Attack at the Lower Sioux Agency

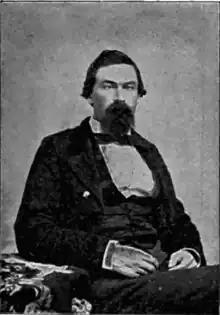
George H. Spencer Jr. remained captive for the duration of the Dakota War of 1862

Many of the Dakota soldiers proceeded to raid the trading stores for flour, pork, clothing, whiskey, guns, and ammunition. The attack was suspended long enough for as many as fifty to escape to the thickets below the bluff from the Dakota soldiers. From there, the civilians made their way toward Fort Ridgely, which was fourteen miles away. Some were helped across the river by the ferryman, whose name is disputed, before he himself was murdered; others fled by foot. One of the last to cross the river by ferry was Reverend Samuel D. Hinman, who fled by buggy after encountering Little Crow. Seeing Taoyateduta's sullen expression, Hinman had asked, "Crow, what does this mean?" and realized he was in danger when he received only a fierce glare in reply.